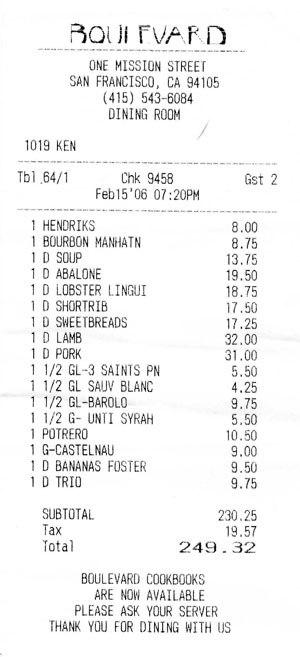
L'addition ou facture est la note émise par le restaurateur en contrepartie des différents plats dont il a assuré le service.